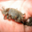
Label: cra